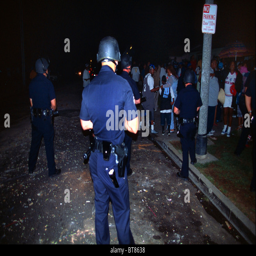
riot police deal with a disturbance